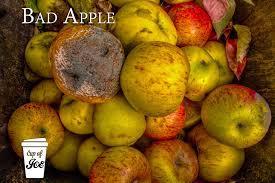
Label: apples